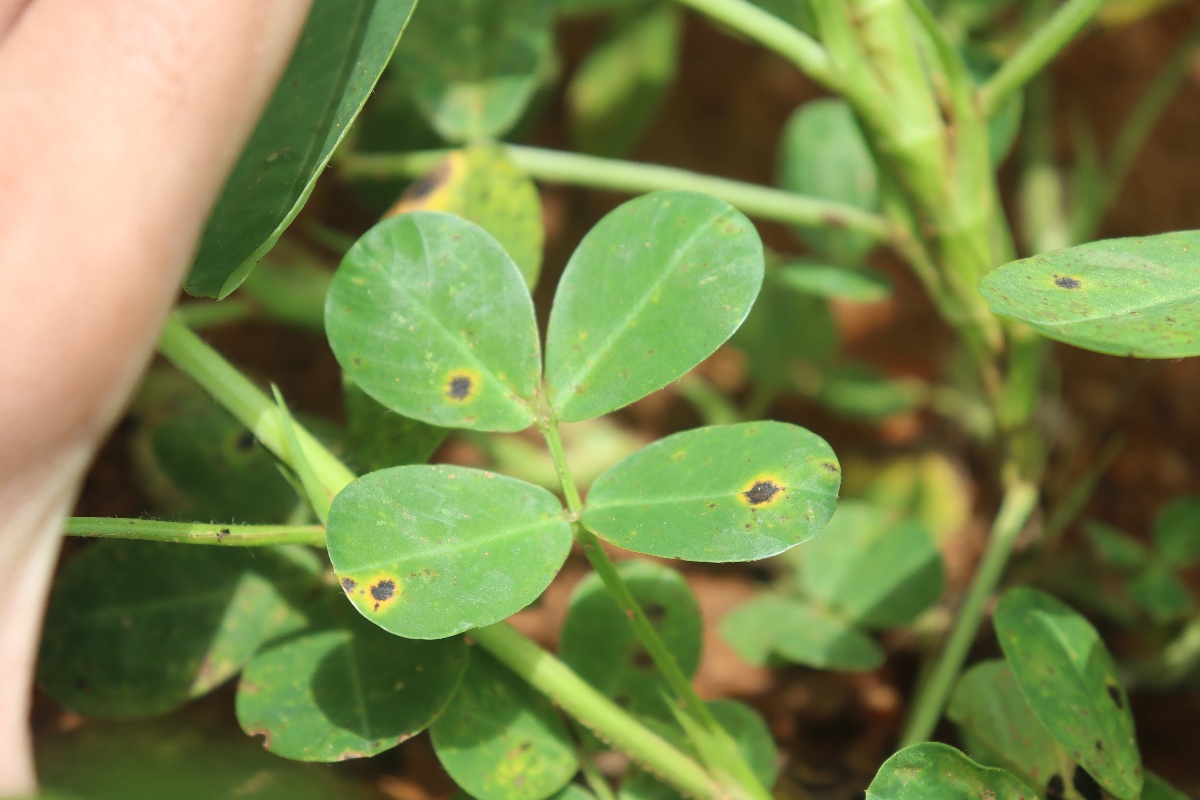
Label: early_leaf_spot